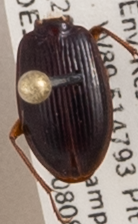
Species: Synuchus impunctatus
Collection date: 2018-08-08
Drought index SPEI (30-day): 0.54
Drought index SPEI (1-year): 1.01
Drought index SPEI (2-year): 2.09